1st Space Operations Squadron

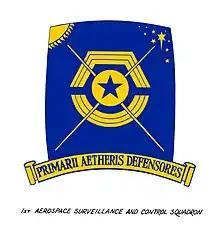
1st Aerospace Control Squadron emblem

The squadron was originally organized on 14 February 1961, as the 1st Aerospace Surveillance and Control Squadron, a unit of Air Defense Command and became operational on 1 July 1961 as the SPACETRACK component of NORAD Space Detection and Tracking System (SPADATS). It was the operational version of research and development Project Space Track. Effective 1 October 1961, the Squadron was assigned to the 9th Aerospace Defense Division, which had been activated on 15 July 1961. The squadron name changed to 1st Aerospace Control Squadron on 1 July 1962.